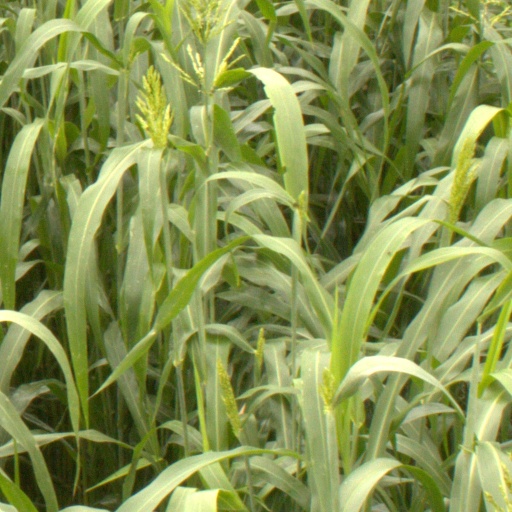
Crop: sorghum